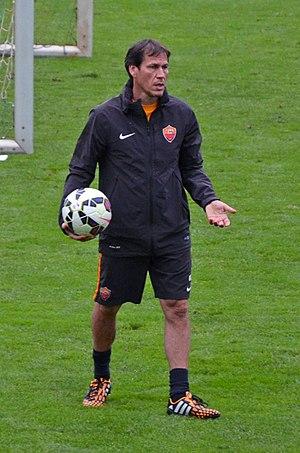
Rudi Garcia, né le 20 février 1964 à Nemours, est un footballeur français devenu entraîneur.